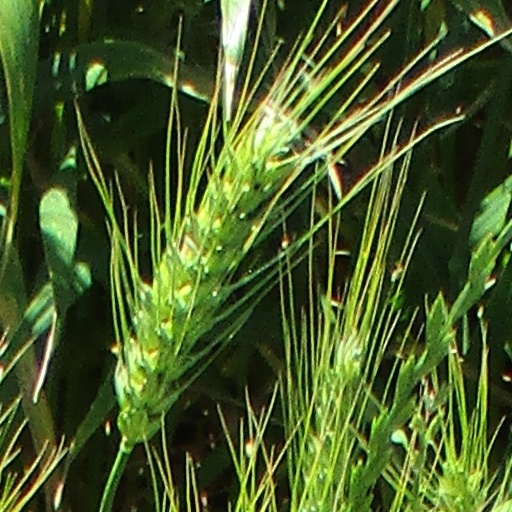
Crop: wheat